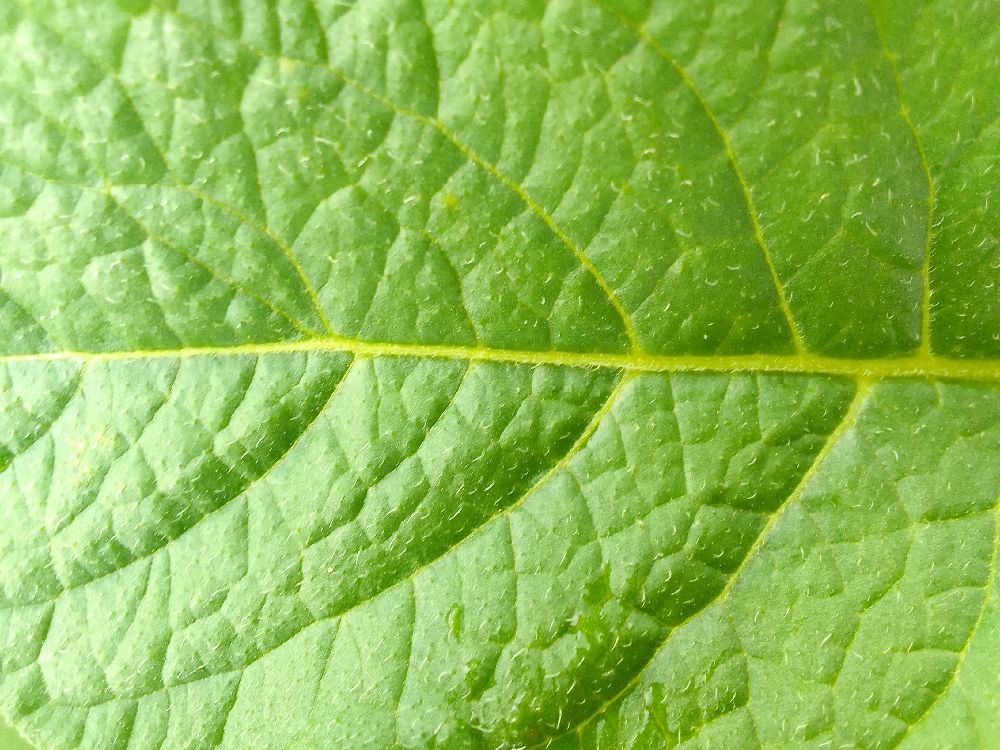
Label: Healthy